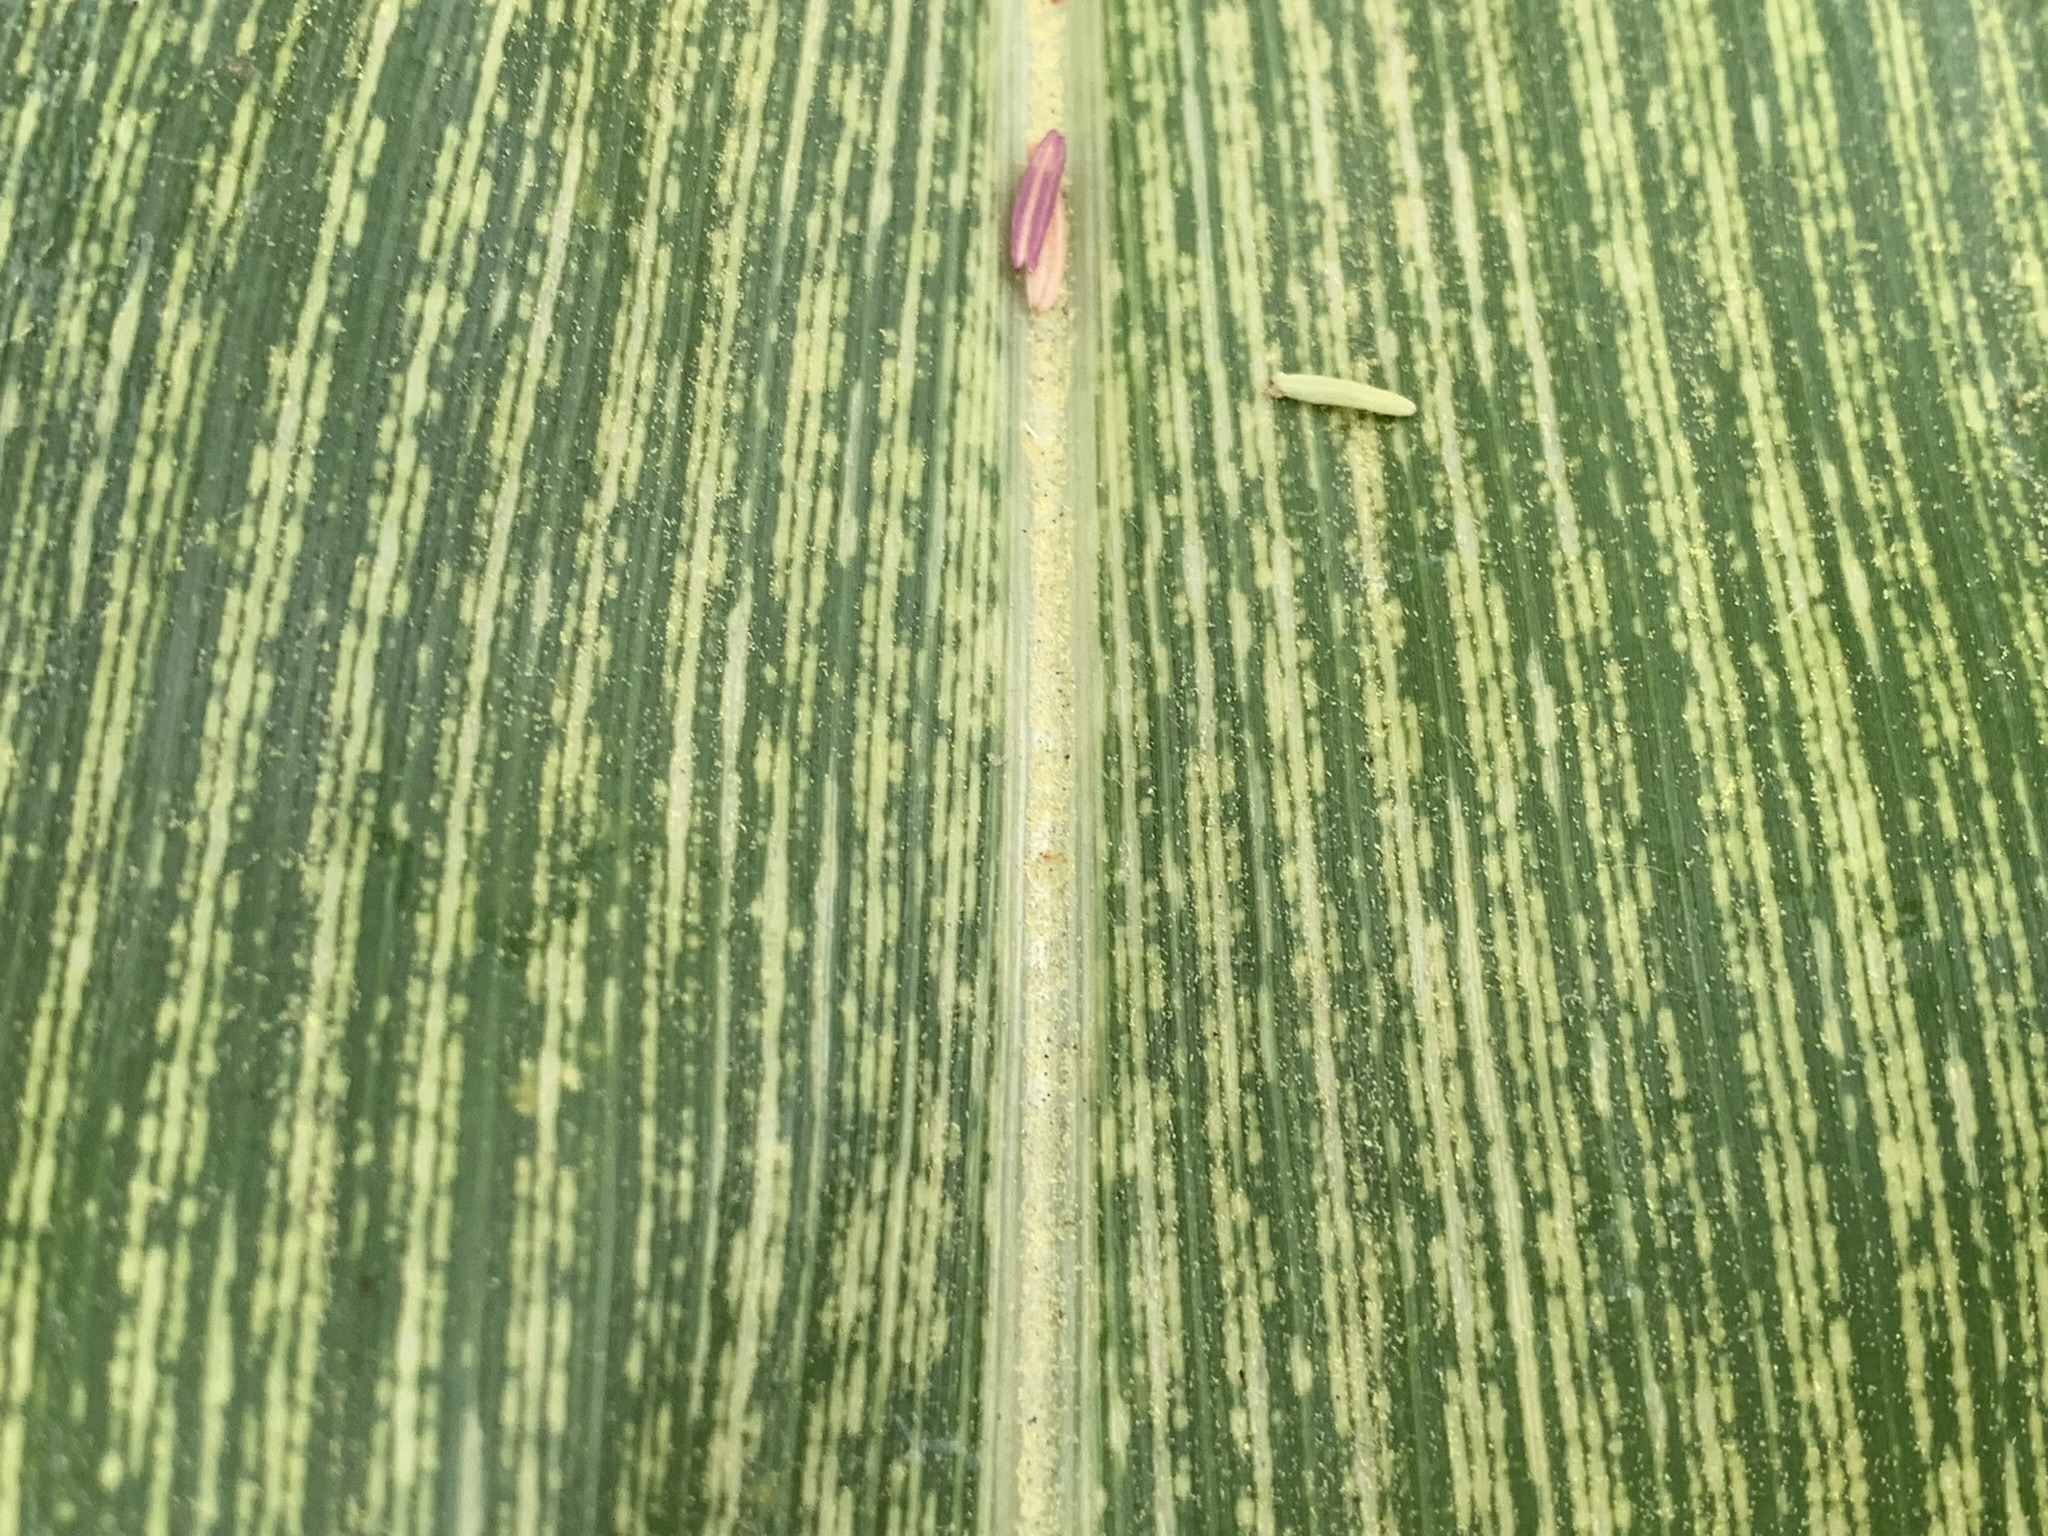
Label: MSV